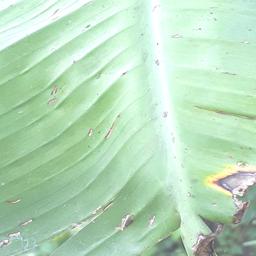
Label: POTASSIUM DEFICIENCY